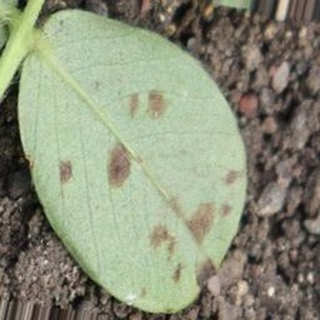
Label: groundnut_rust